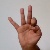
The image shows a hand gesture representing the letter 'F' in Indian Sign Language.